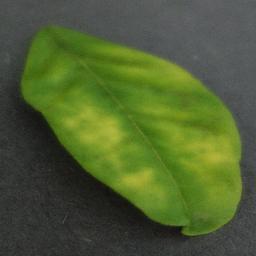
Label: Orange___Haunglongbing_(Citrus_greening)